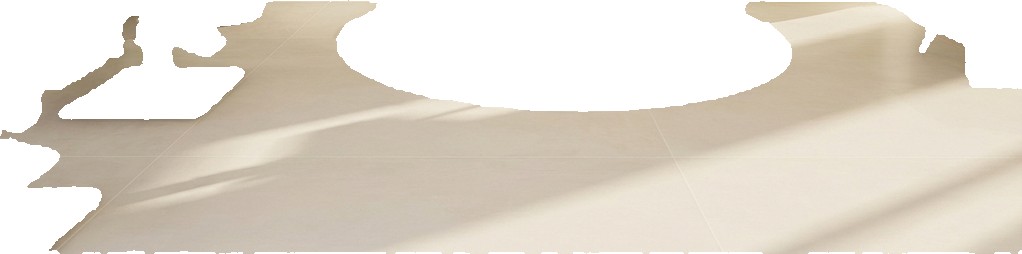
Surface category: floors